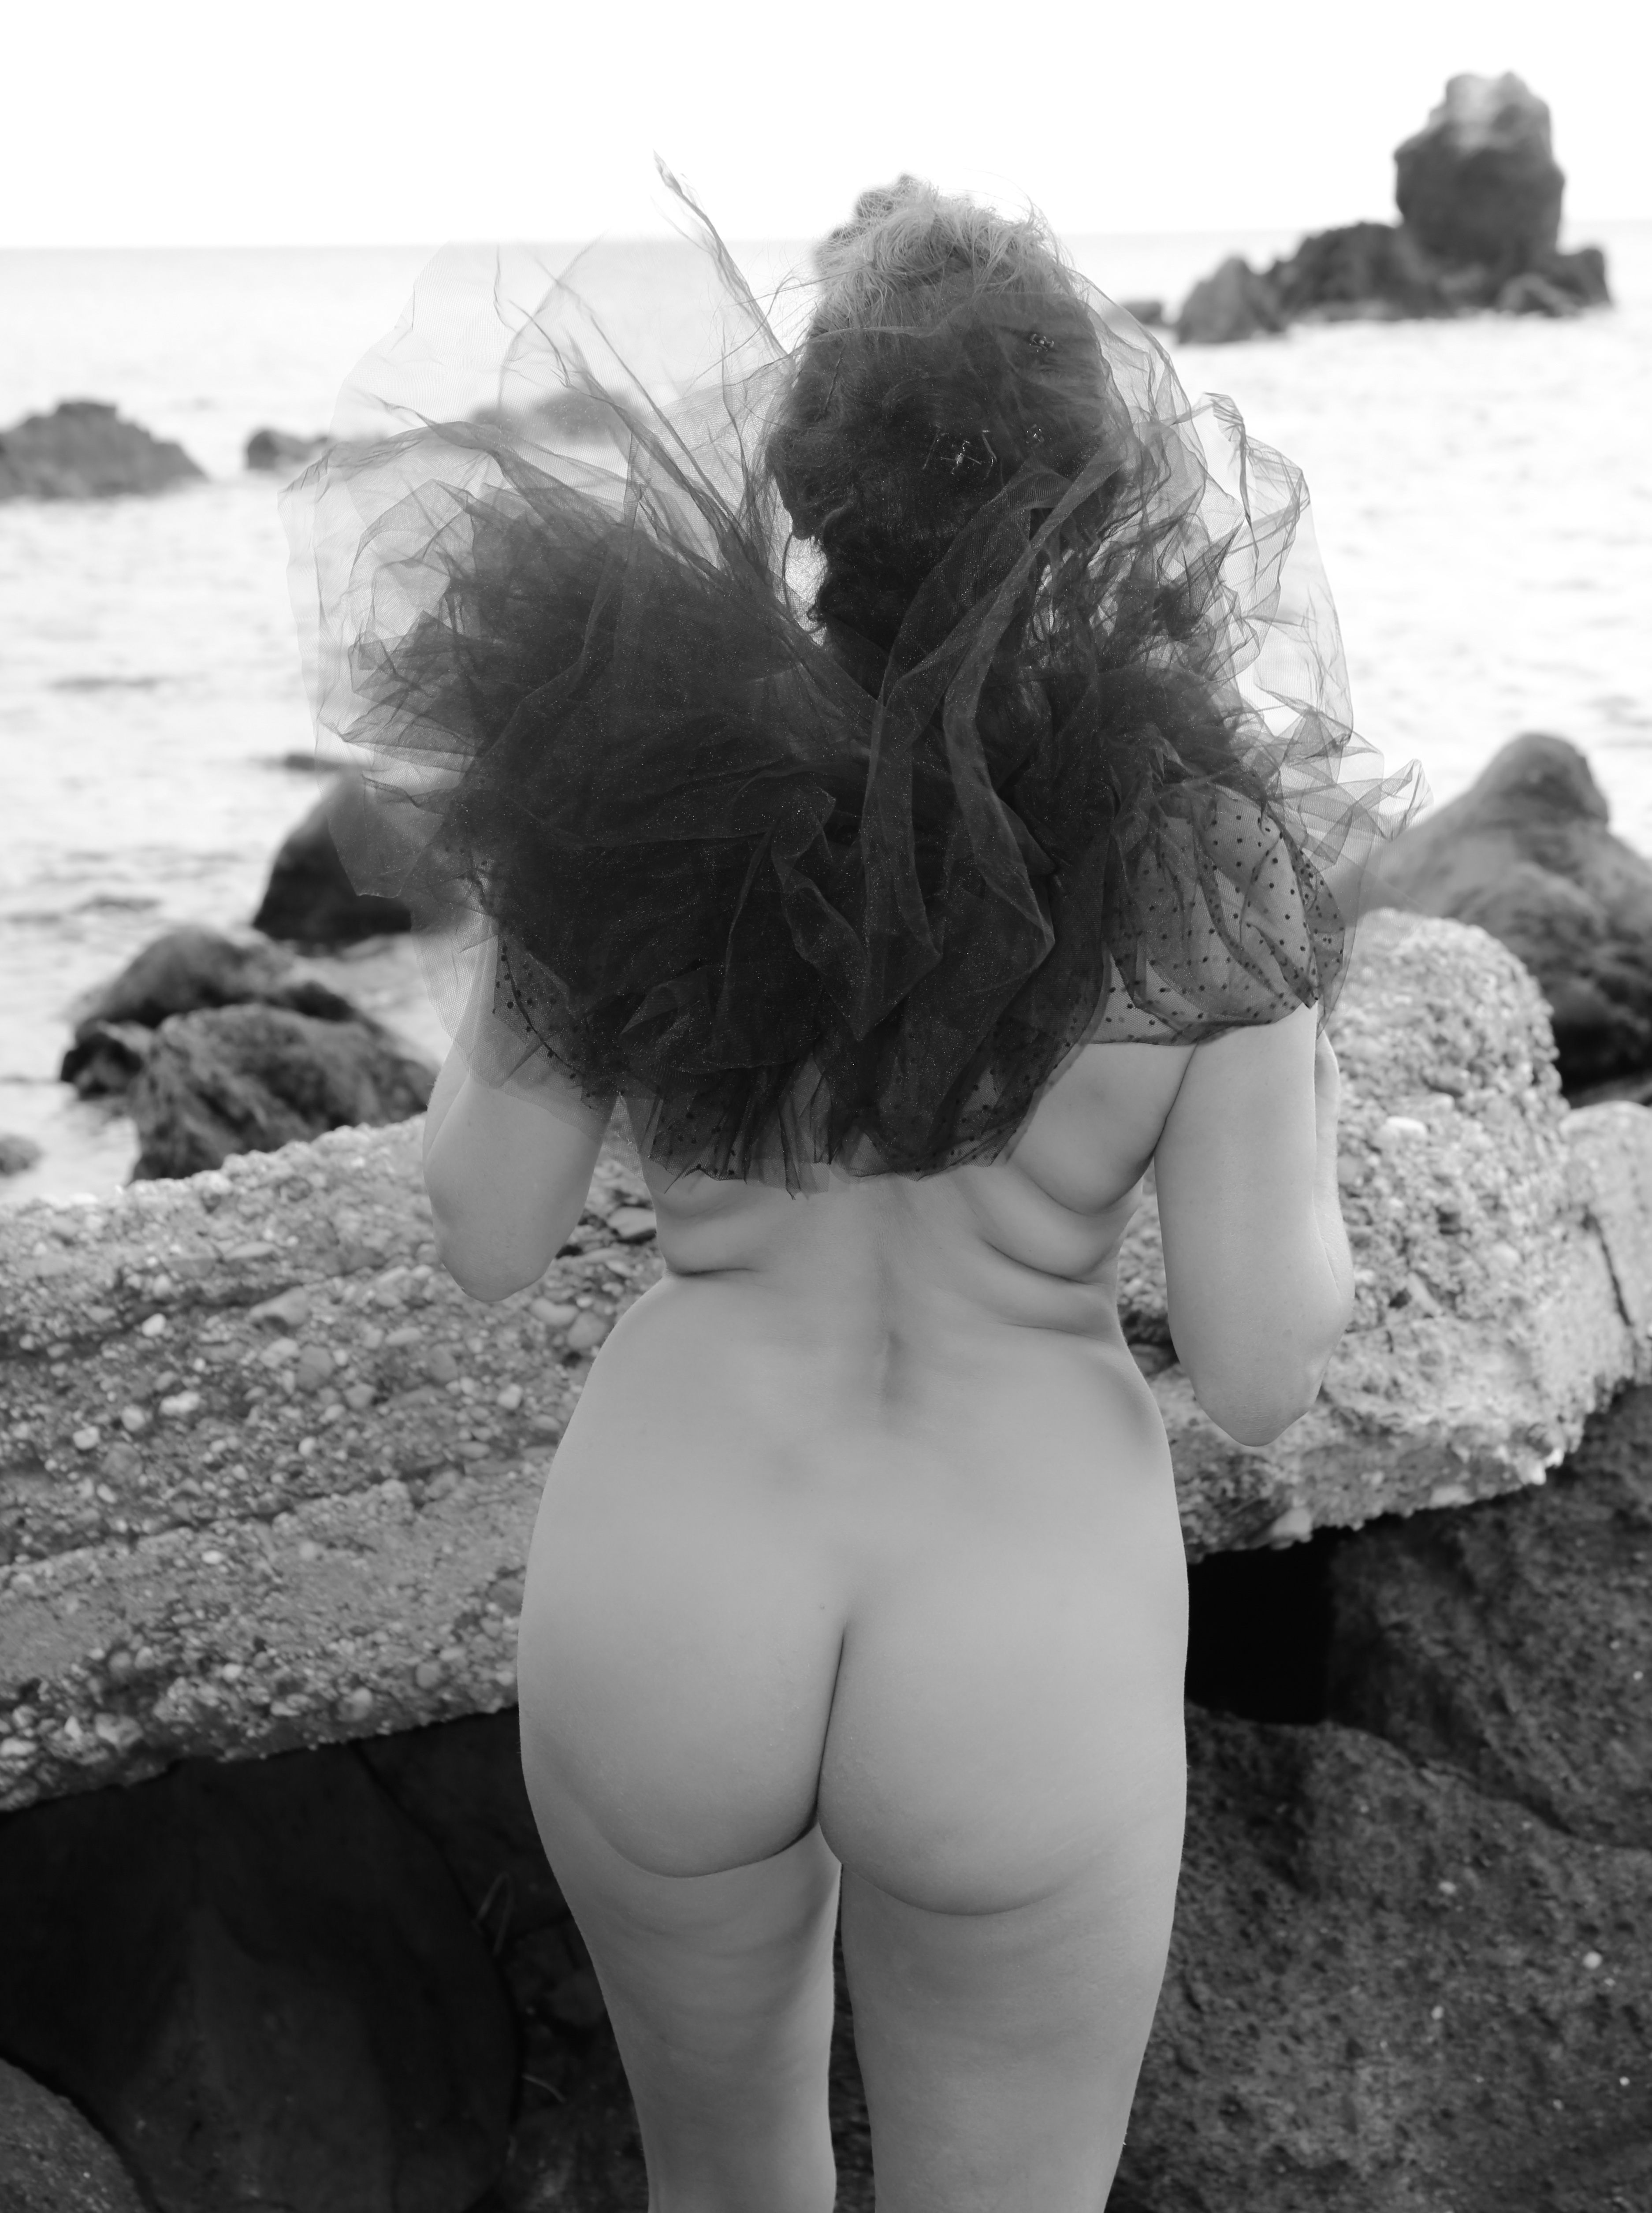
hand, person, black and white, girl, woman, hair, white, photography, female, model, artistic, clothing, black, monochrome, hairstyle, long hair, picture, photograph, beauty, nu, nude, image, photo shoot, female beauty, monochrome photography, bare shoulder, human positions, art model